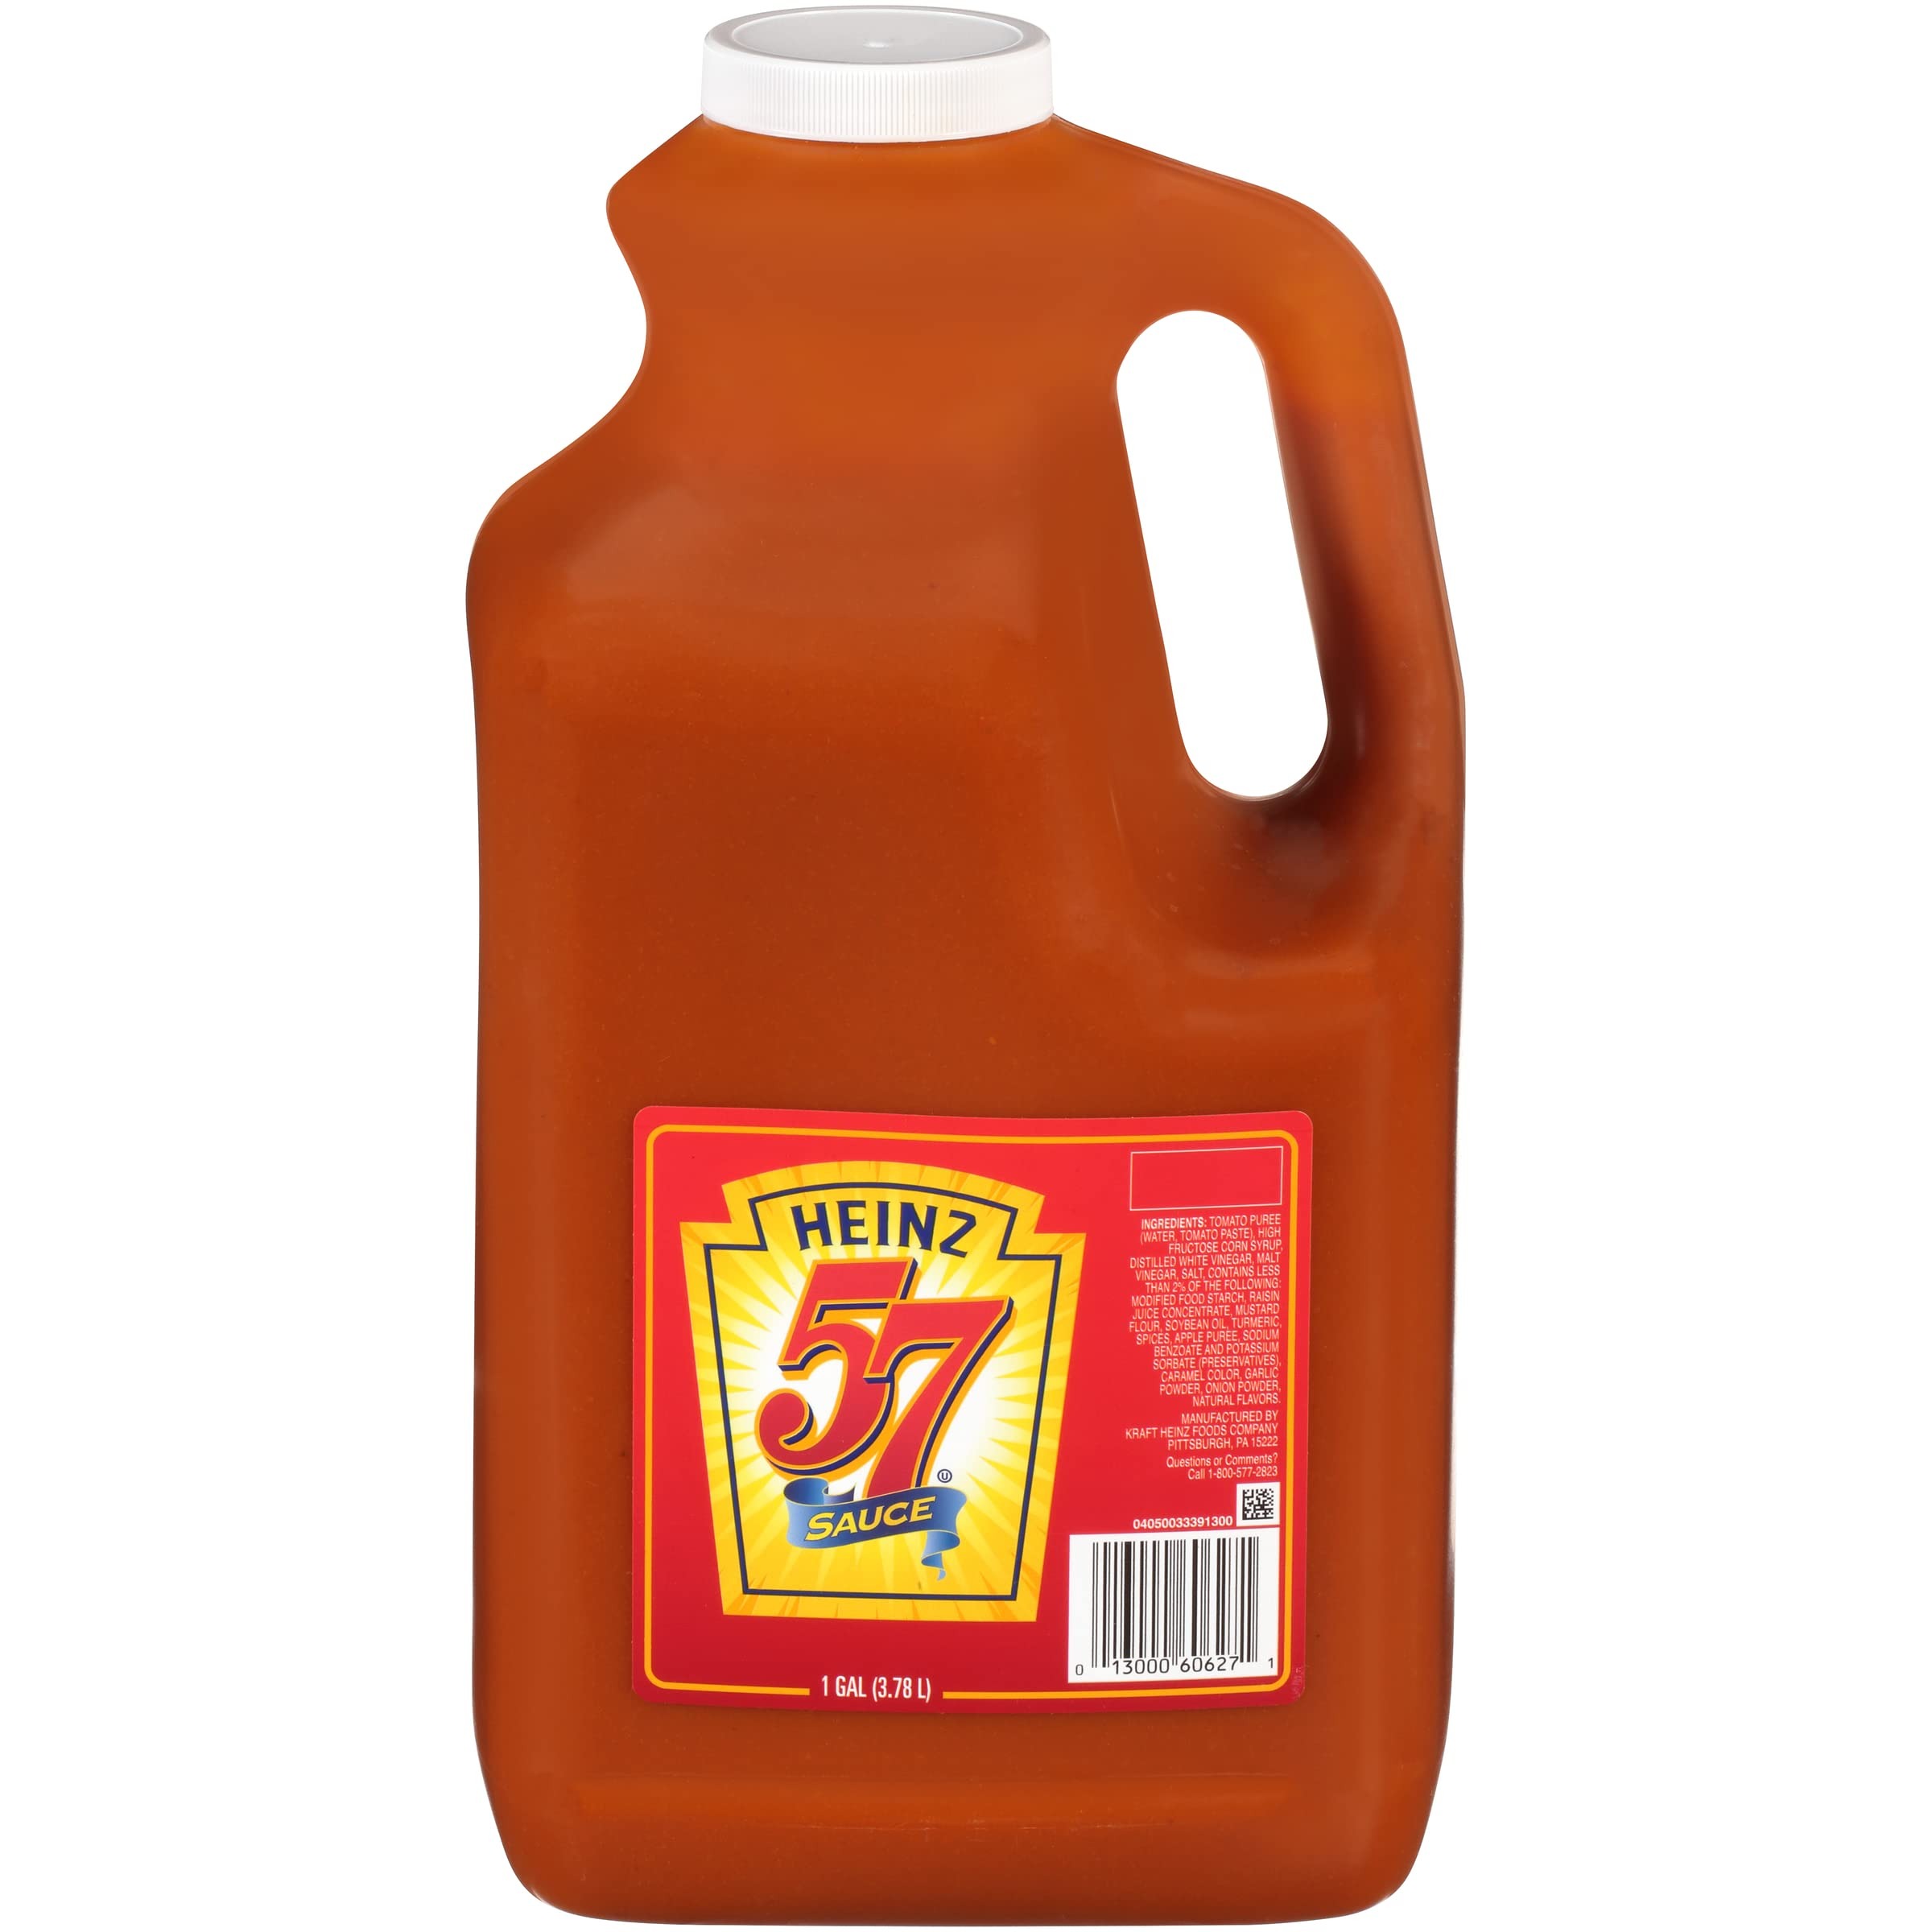
Item Name: Heinz 57 Original Sauce (1 gal Jugs, Pack of 2)
Bullet Point 1: This thick reddish-brown condiment with a unique, tangy flavor has been bringing its zesty taste since 1911
Bullet Point 2: Great flavor to add to any meat dish
Bullet Point 3: Heinz 57 was created in 1911 and originally called ‘Beefsteak Sauce’
Bullet Point 4: Heinz has been bringing premium quality to condiments across different formats and flavors for 150 years, to bring you the best condiments & sauces every time
Bullet Point 5: Buy in bulk for a great value product in convenient packaging
Value: 256.0
Unit: Fl Oz

Price: 138.485